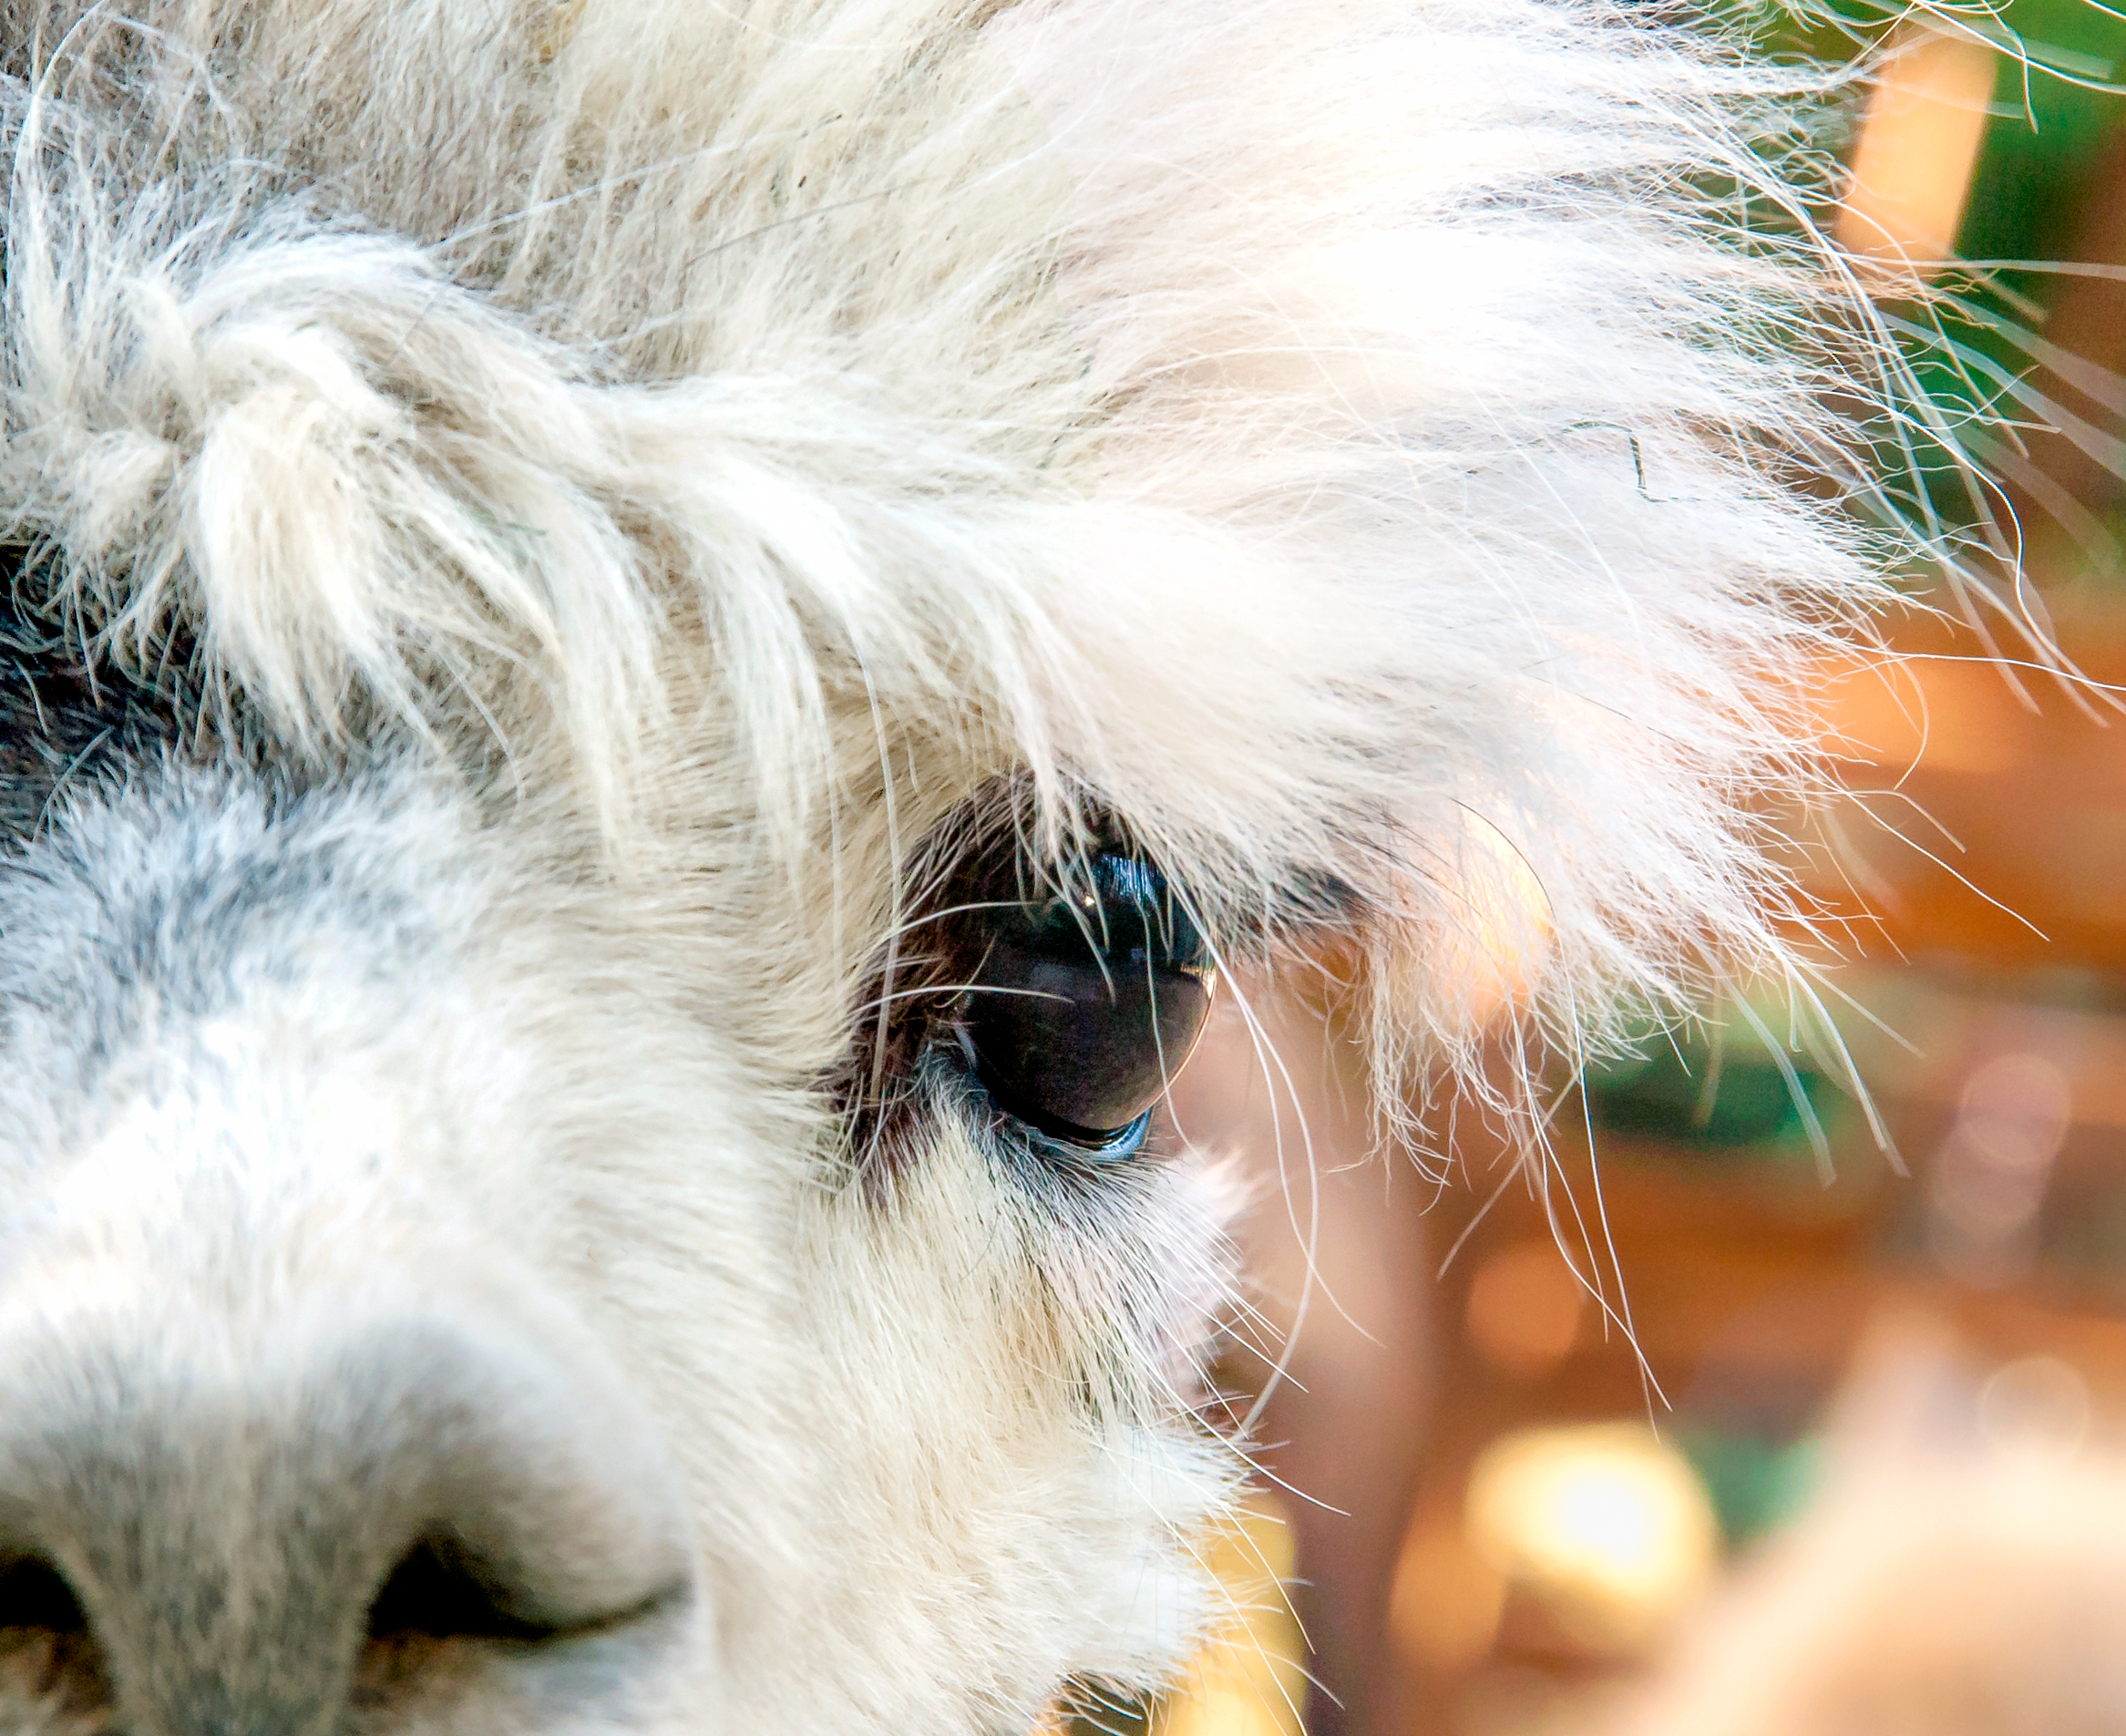
grass, bokeh, hair, dog, animal, fur, mammal, mane, closeup, close up, alpaca, nose, eye, vertebrate, humor, farmanimals, msh1113, shelleyguntherhouse, msh11134, dog like mammal